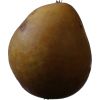
Label: Pear 3